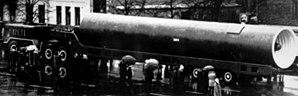
UR est une famille de missiles balistiques et de lanceurs soviétique puis russe.